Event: Ecuador Earthquake
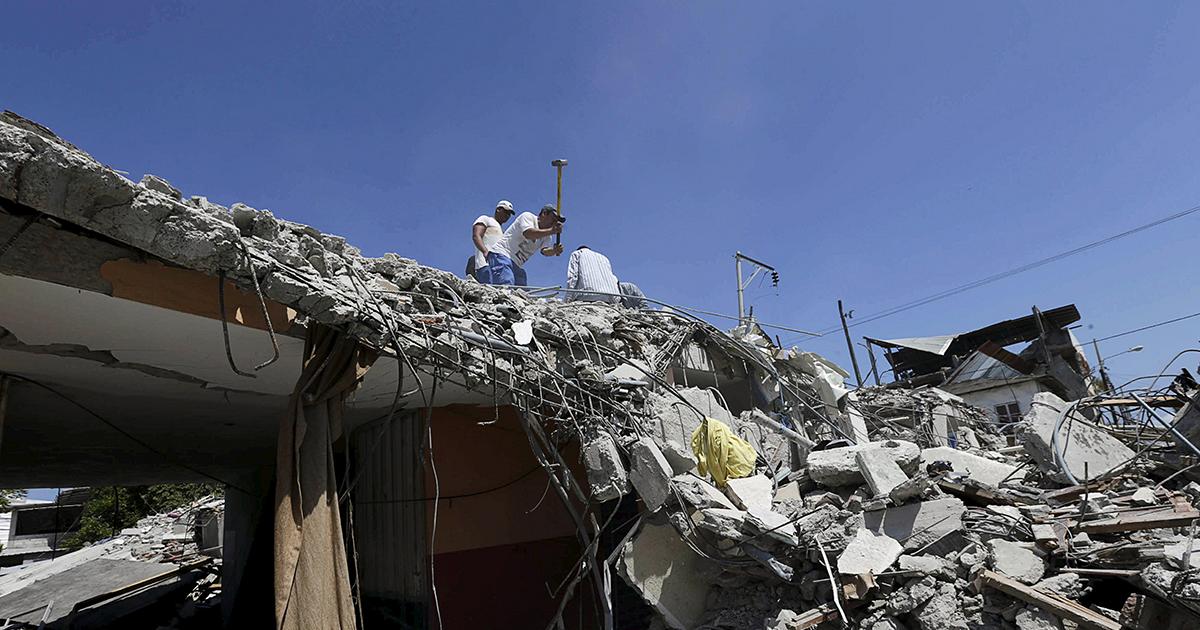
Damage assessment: damage